The Boys in the Bar

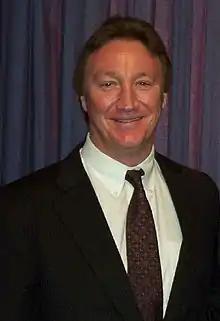
Alan Autry portrays Tom Kenderson, a Boston Red Sox player coming out as gay in this episode.

Tom Kenderson, an old friend and baseball teammate of bartender Sam Malone, announces in his forthcoming autobiography that he is homosexual. At a press conference held at the bar, Sam, having not read the book in advance, is shocked by Tom's revelation. Diane Chambers helps Sam to calm down, and they discuss Tom. Moments later, Sam publicly accepts and supports Tom and his sexuality, which local newspapers report. The next day, as they read the newspaper, the bar's regular patrons—including Norm—express their disdain toward homosexuals. They worry that Sam's support for his old friend will turn Cheers into a gay bar. Diane criticizes their homophobia telling them that gays are normal people and reveals there are two gay men in the bar as they speak.